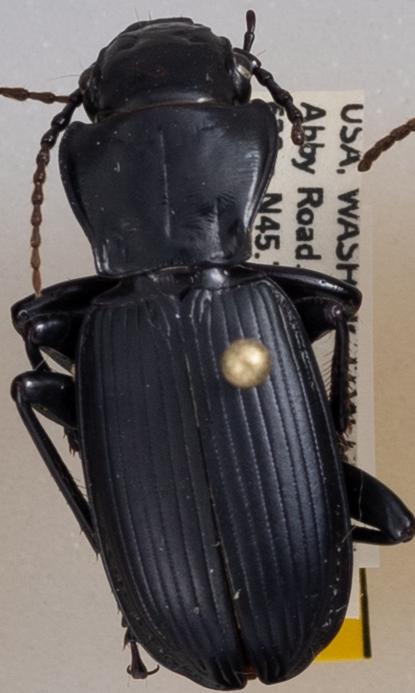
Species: Pterostichus lama
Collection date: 2018-08-21
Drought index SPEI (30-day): -1.85
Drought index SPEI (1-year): -0.572
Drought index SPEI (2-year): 0.71